Concordia Station

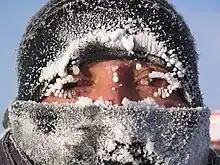
Frozen face of wintering personnel (Christophe Mozer) during first Dome C winterover (2005)

The first winter began in mid-February 2005, with thirteen wintering (eleven French people and two Italians):